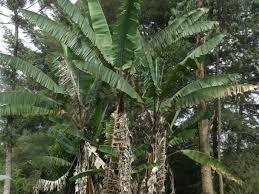
Shamba hili mwenyewe alipanda mmea mmoja peke yake lakini sijui kwa nini ameifanya hivyo. Kwa sababu mimea hii hukulika na huuzwa bado kupata pesa ya kulipa mfanyakazi wako.